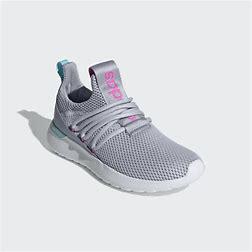
Brand: Adidas
Model: Lite Racer Adapt 3